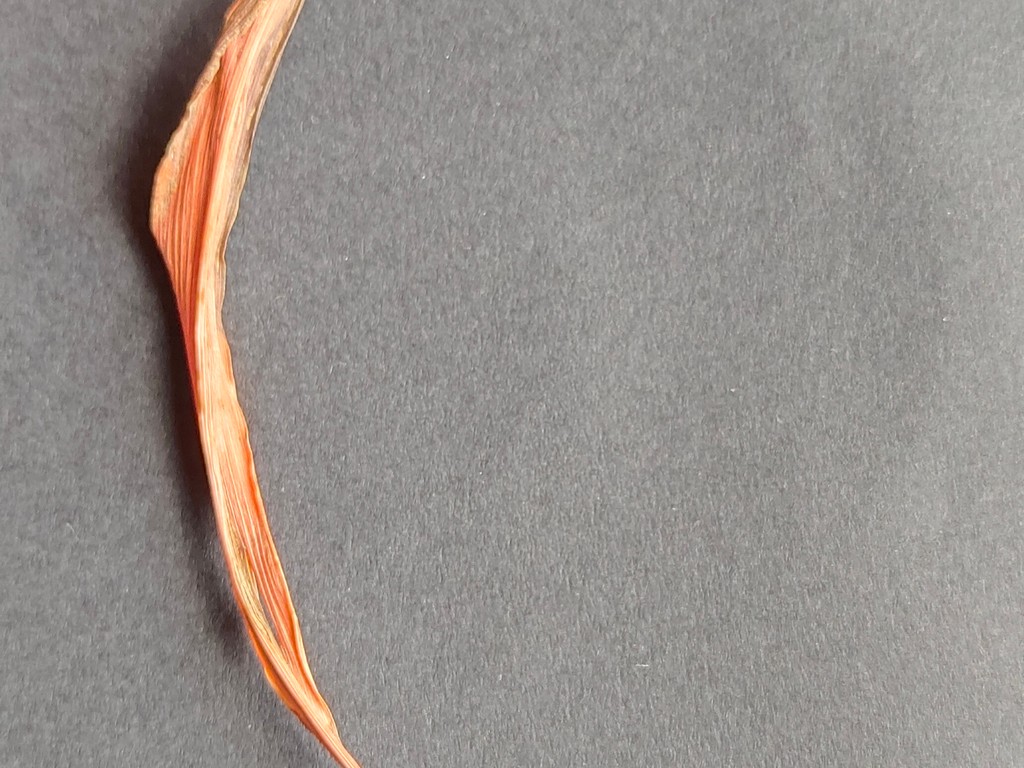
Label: Dried